Ismail al-Jazari

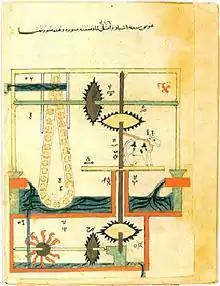
Al-Jazari's hydropowered saqiya chain pump device.

Al-Jazari invented five machines for raising water, as well as watermills and water wheels with cams on their axle used to operate automata, in the 12th and 13th centuries, and described them in 1206. It was in these water-raising machines that he introduced his most important ideas and components.